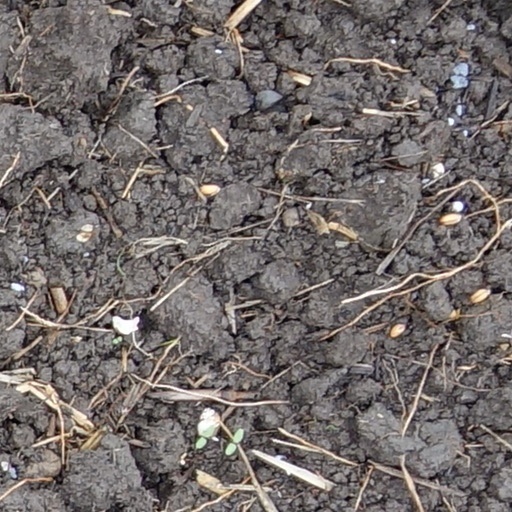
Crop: wheat